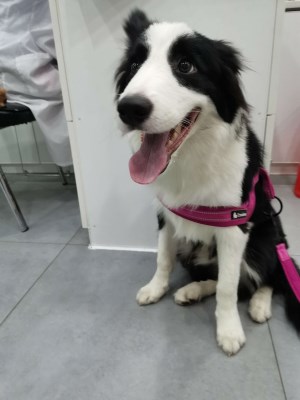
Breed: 2594-n000109-Border_collie